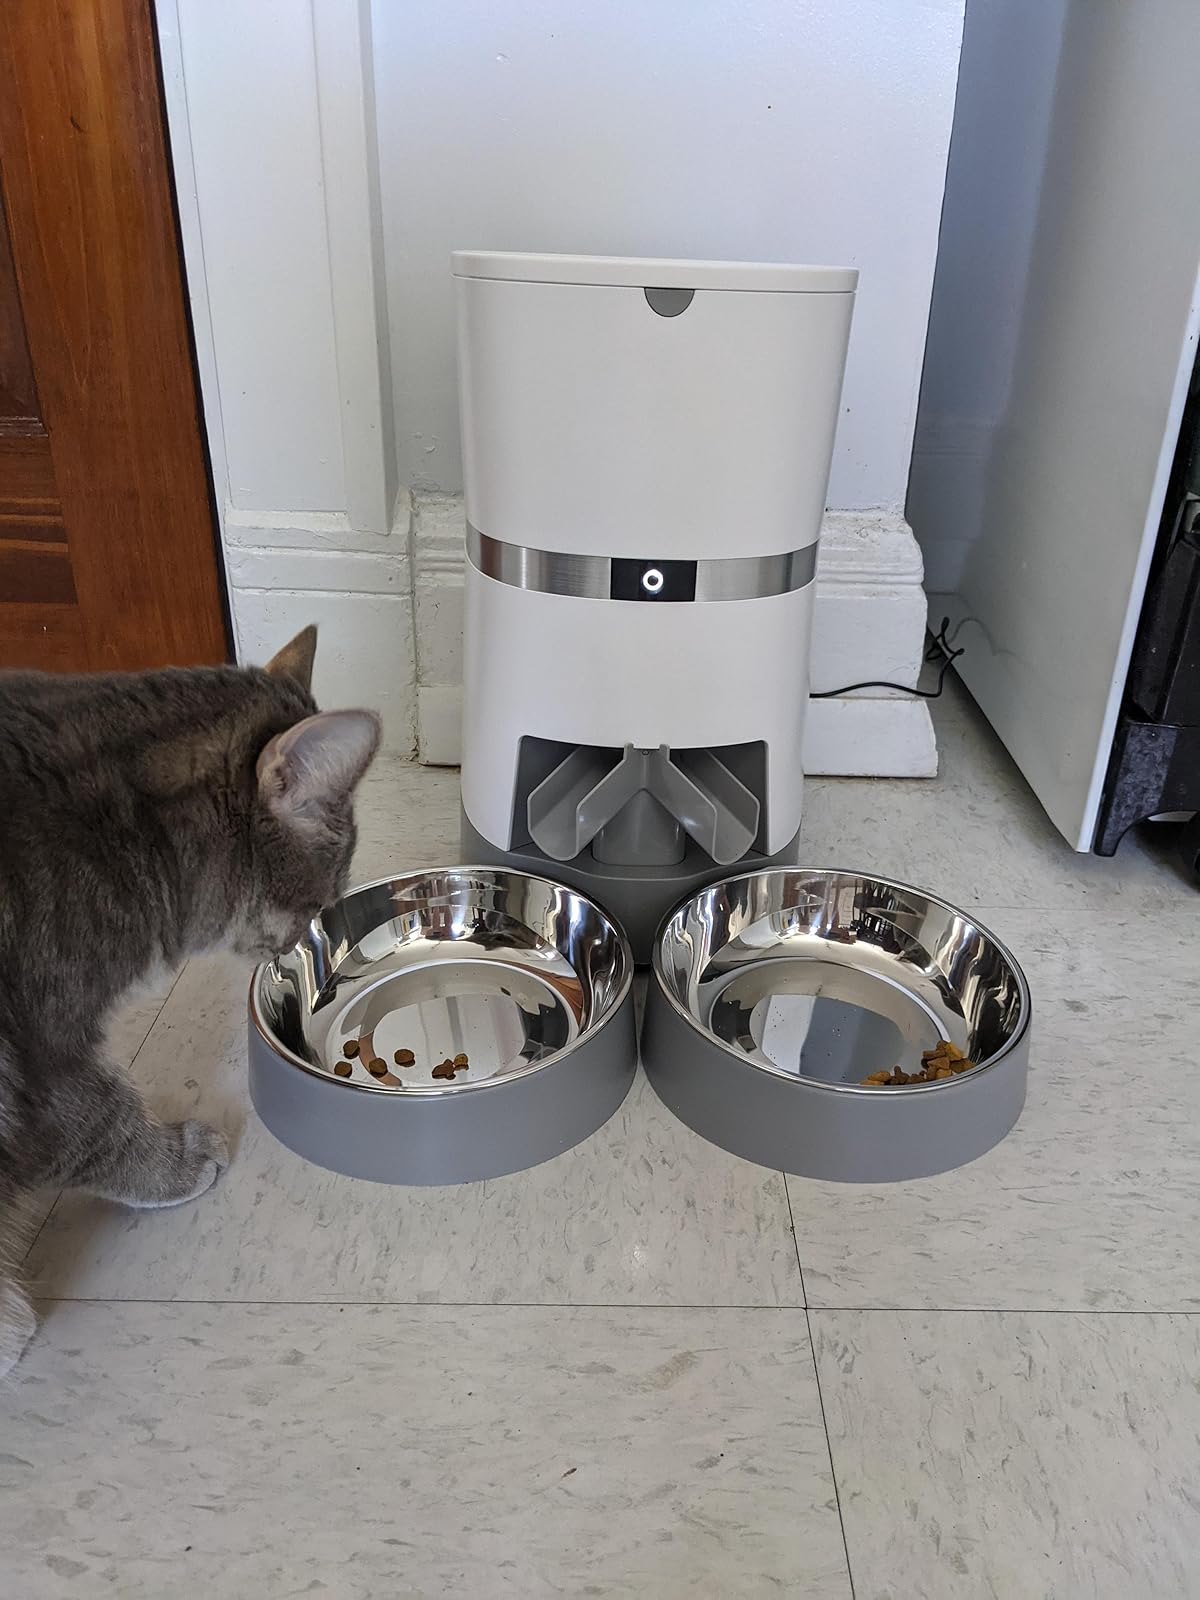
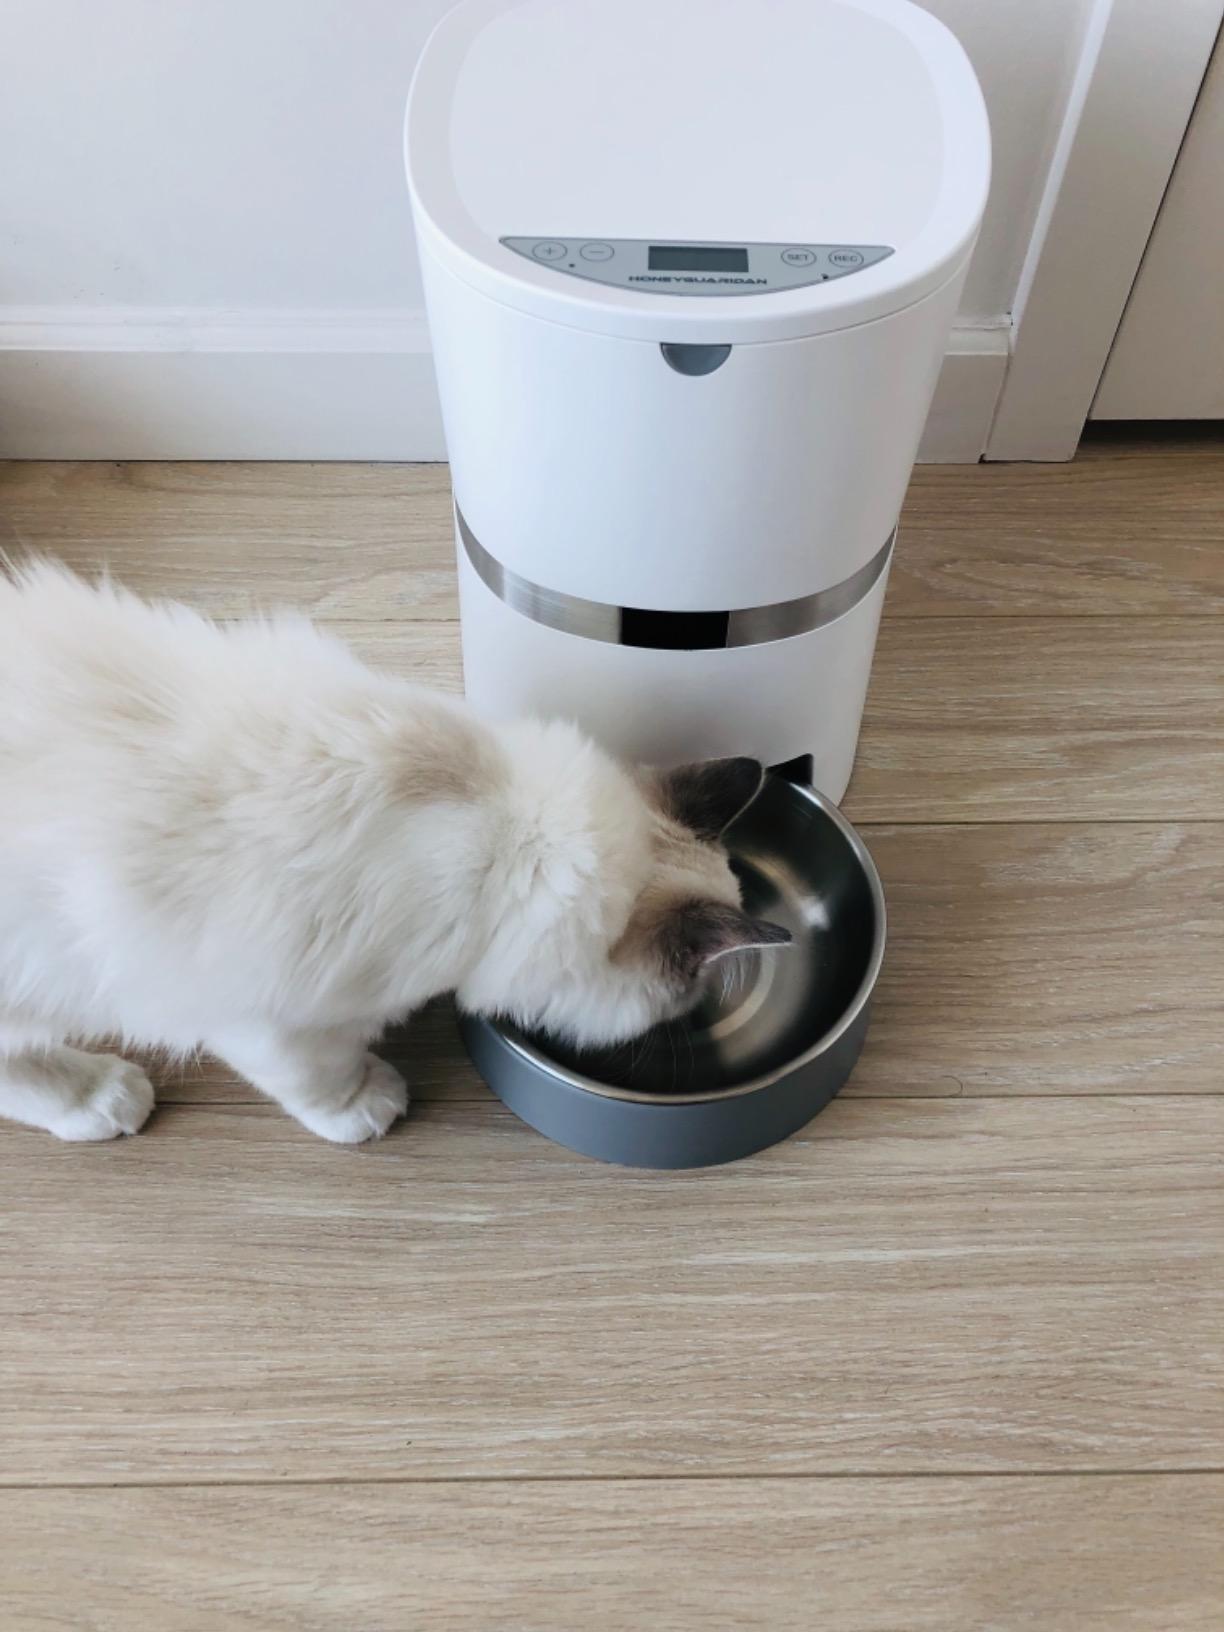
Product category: items_feeder
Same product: no